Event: Nepal Earthquake
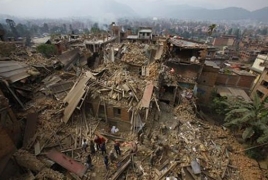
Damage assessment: damage